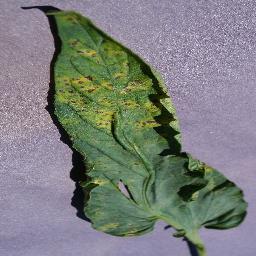
Label: Tomato___Septoria_leaf_spot